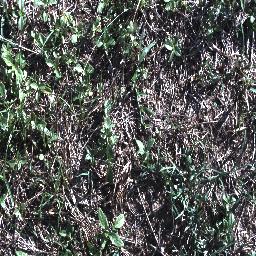
Label: negative